Ferenc Pavlics

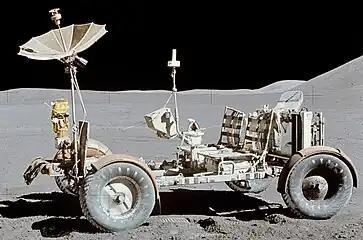
The U.S. Apollo Lunar Roving Vehicle from Apollo 15 on the Moon in 1971 (NASA)

After leaving Hungary, Pavlics first was working from 1957 in the General Motors (GM) Research Division, Detroit. From 1961 he continued his work in the Santa Barbara Division of GM developing overlands. He continued his postgraduate studies.